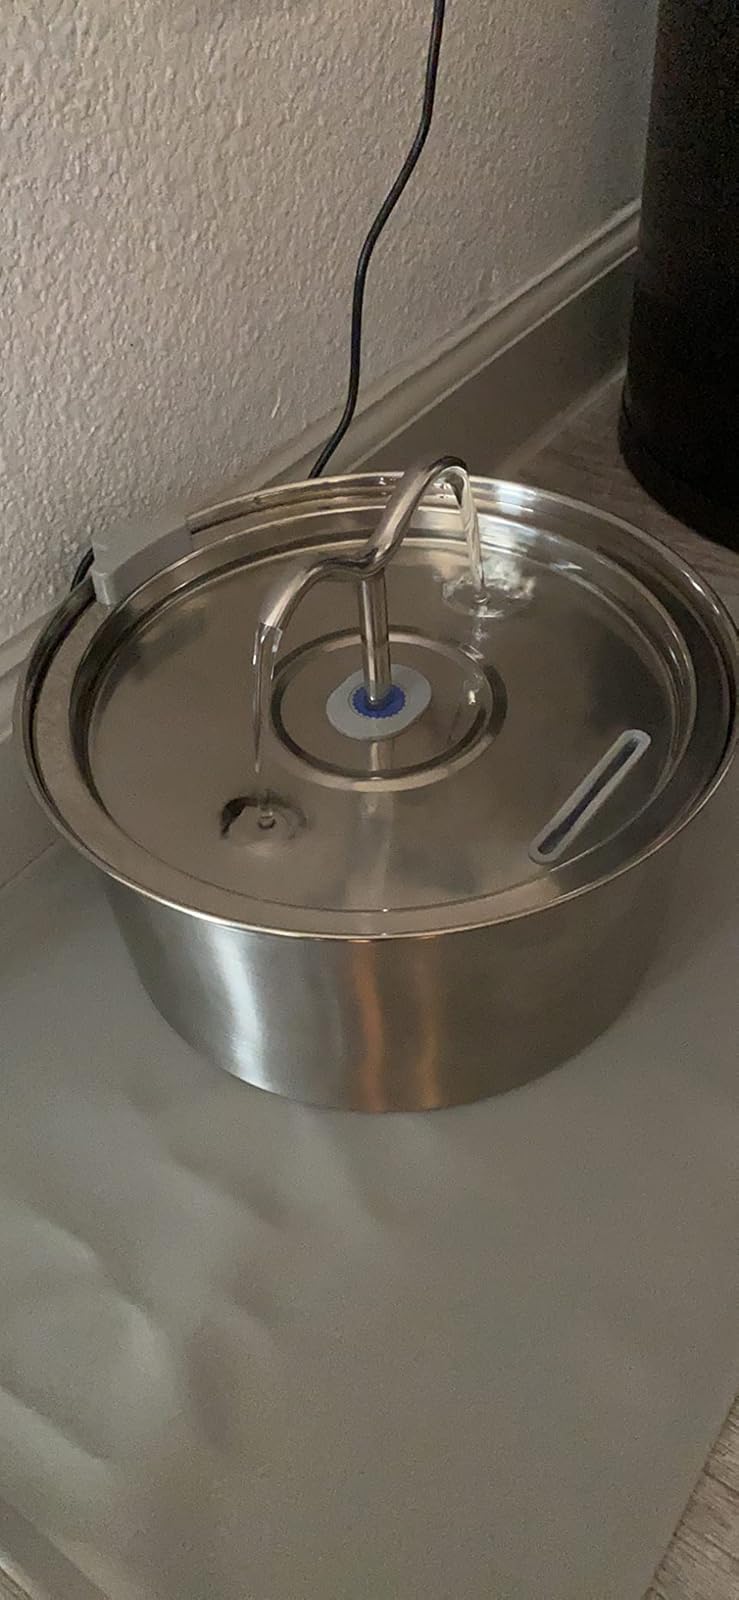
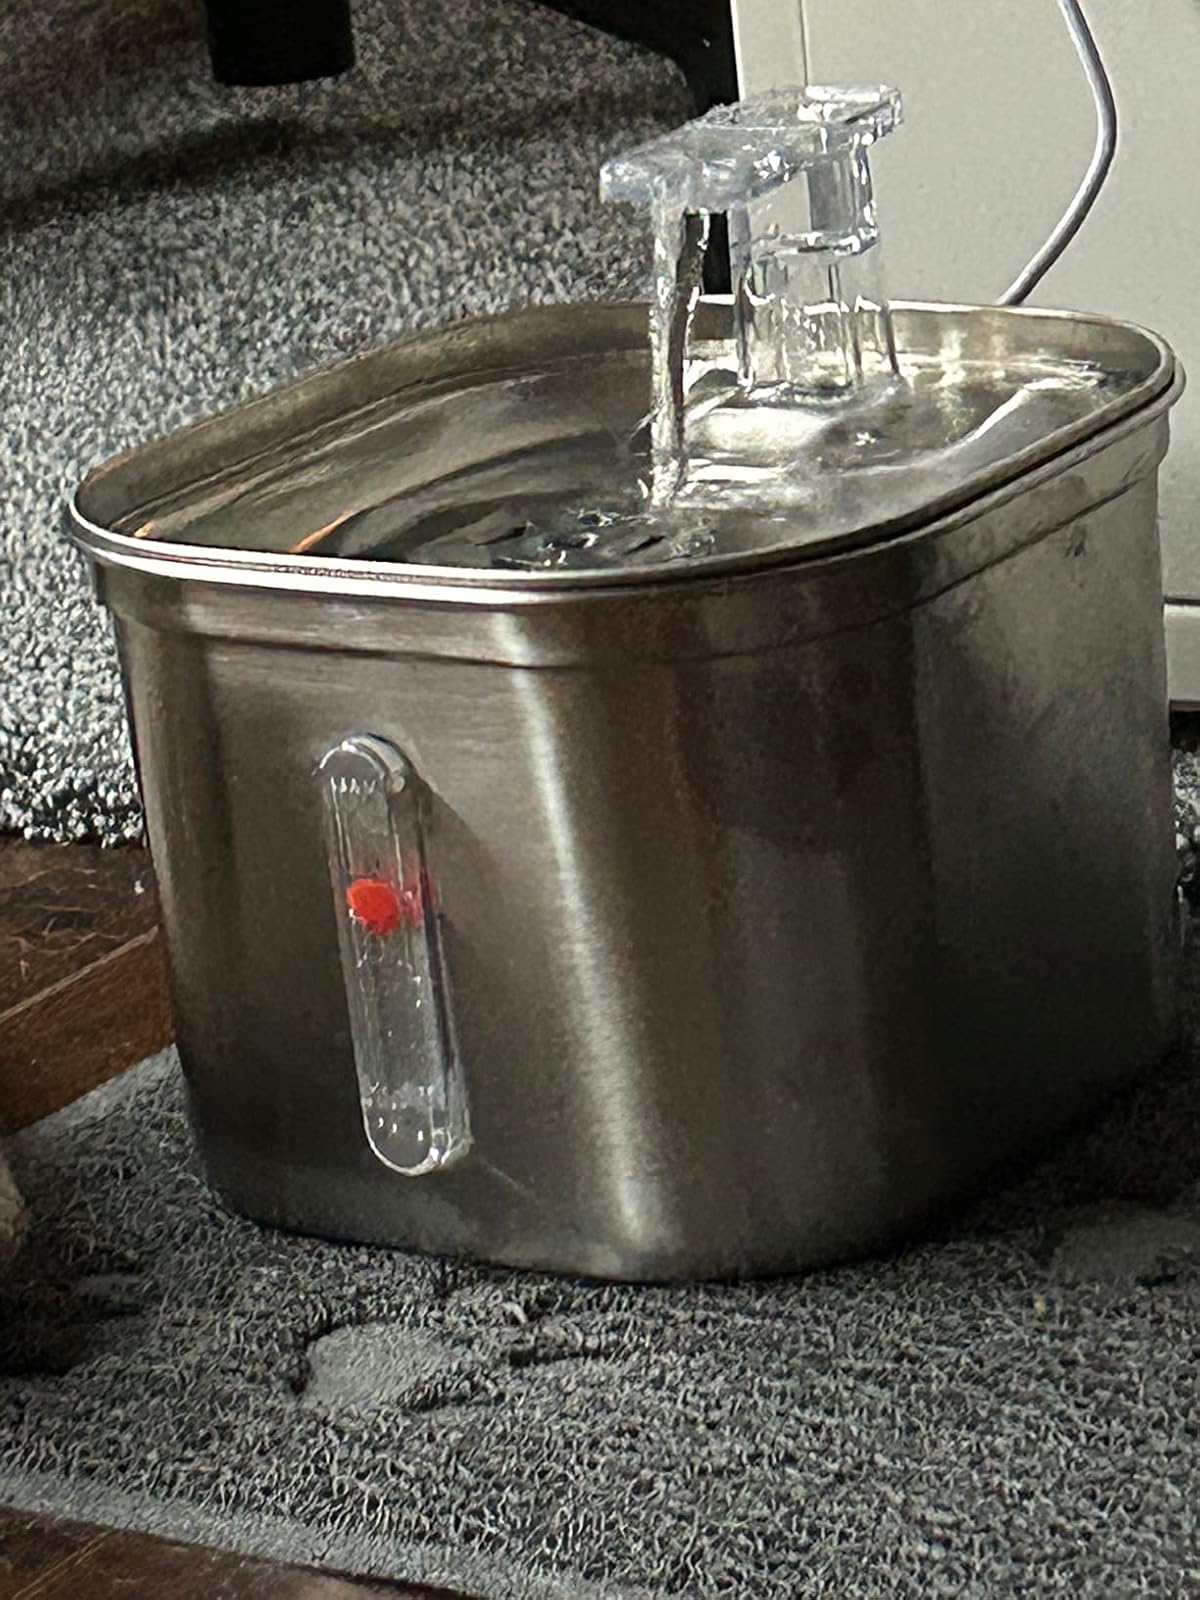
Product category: items_bowl
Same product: no